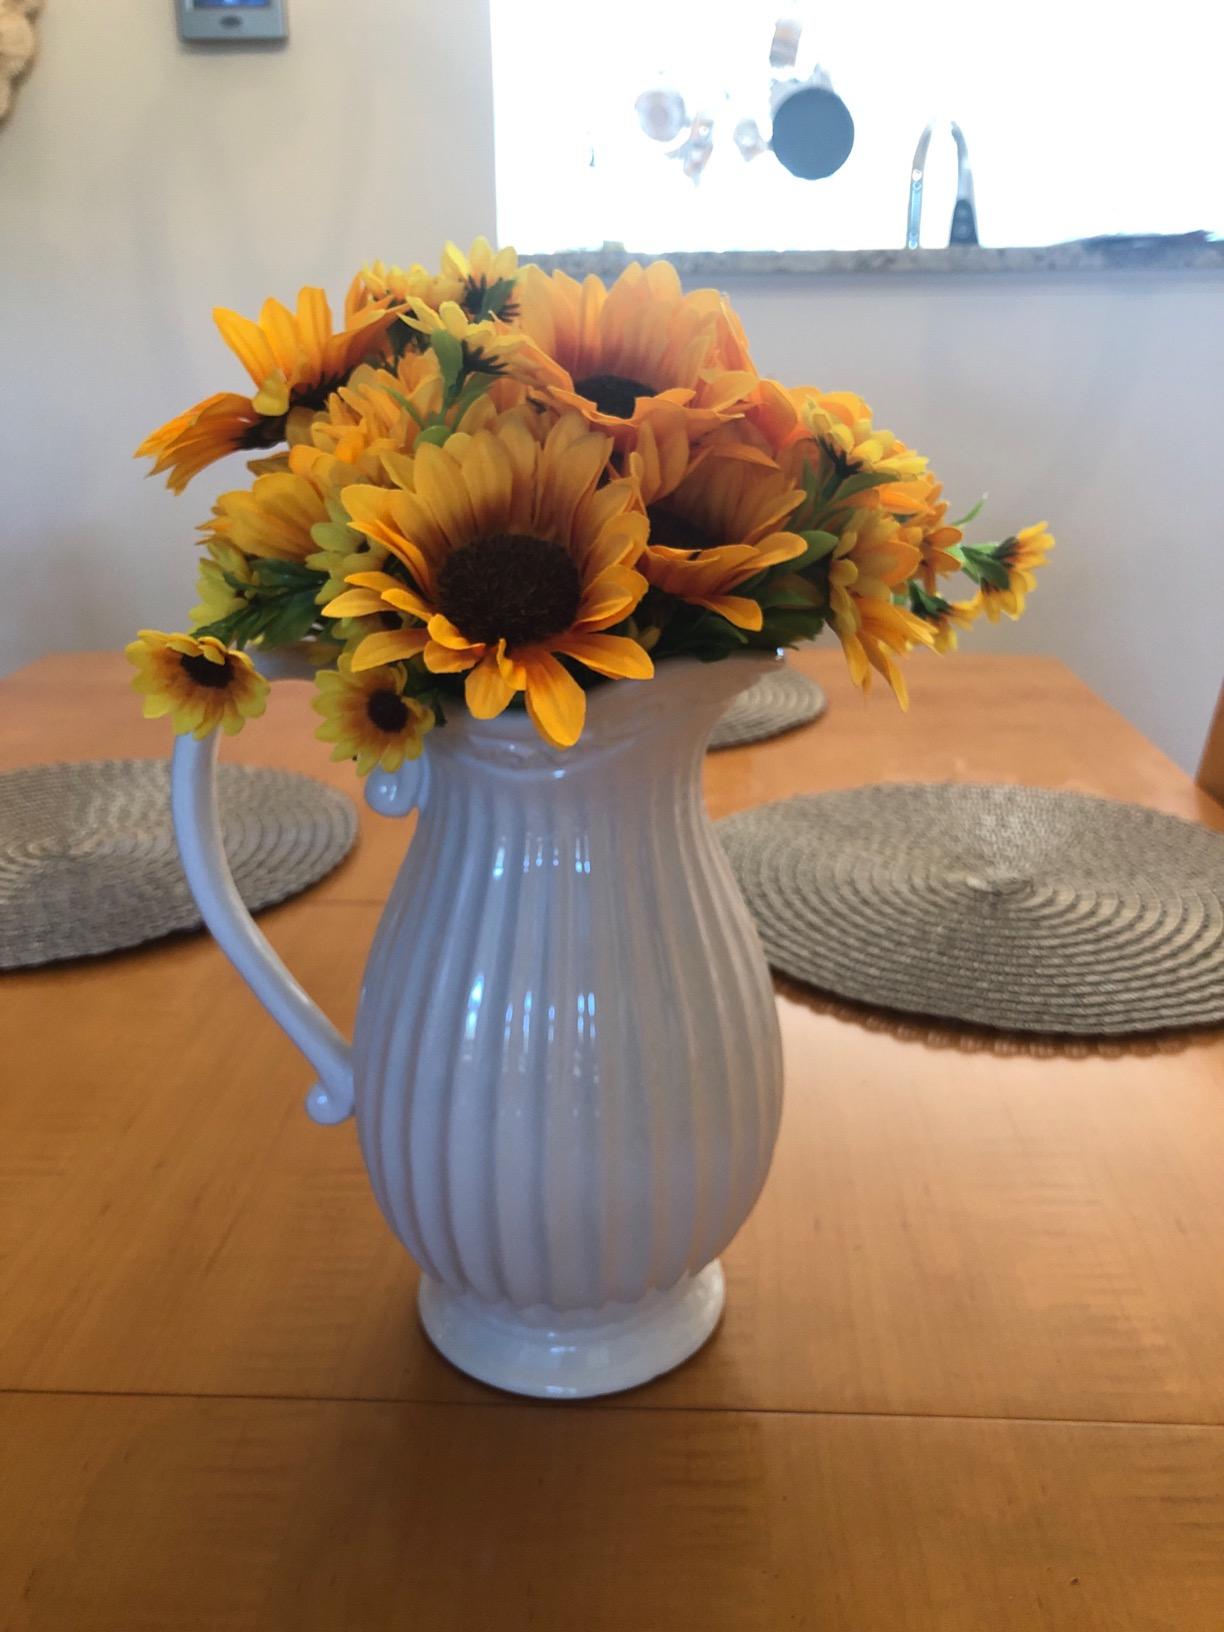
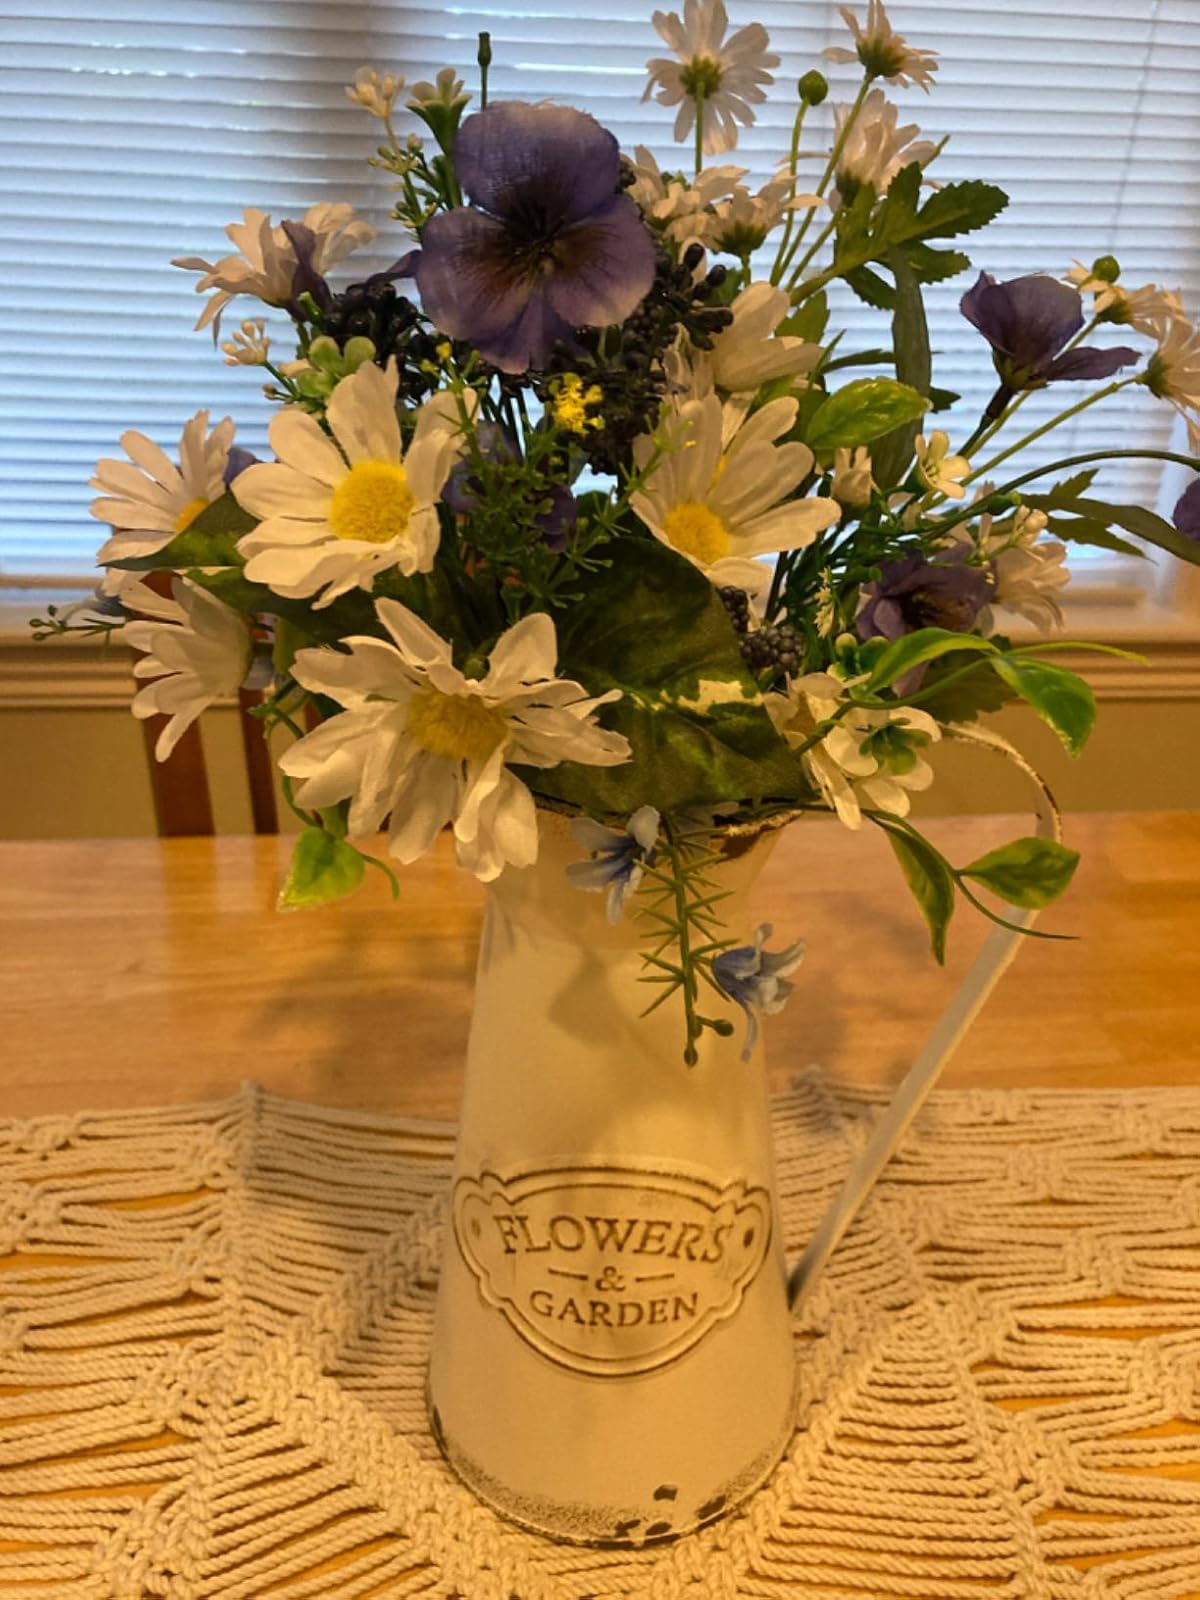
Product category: vase
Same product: no